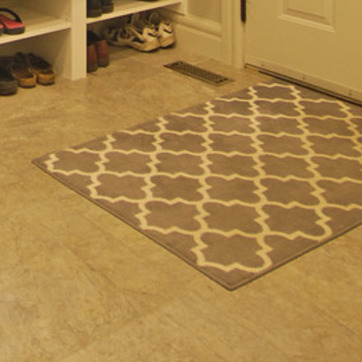
Material: carpet